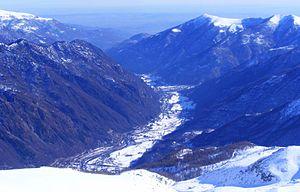
La vallée de l'Orco, appelée aussi val de Locana ou val de Ceresole, est une vallée italienne située dans les Alpes grées dans la ville métropolitaine de Turin. Elle se trouve au sud du val d'Aoste et au nord des vallées de Lanzo. Elle fait partie des vallées arpitanes du Piémont.